Culture of Birmingham

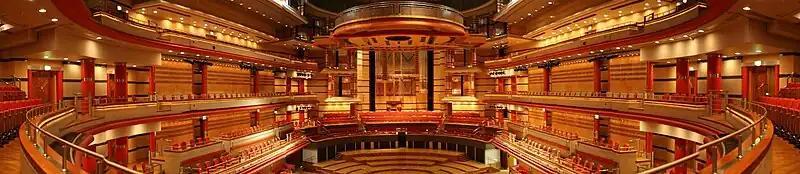
Symphony Hall

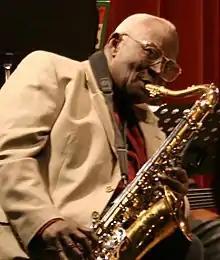
Andy Hamilton

Jazz has been popular in the city since the 1920s. The Harmonic Festival, the Mostly Jazz Festival and the annual International Jazz Festival run alongside the year-round contemporary programme presented by promoters and development agency Jazzlines, which is now integrated into Performances Birmingham Limited that runs Birmingham Town Hall and Symphony Hall, directed by Tony Dudley-Evans and Mary Wakelam Sloan. The musician-led Blam! also present regular jazz sessions in several venues around the city. Jazz musicians associated with the city include Andy Hamilton, Soweto Kinch, Julian Arguelles, Ronnie Ball, Tony Kinsey, Douglas "Dougle" Robinson and King Pleasure and the Biscuit Boys.